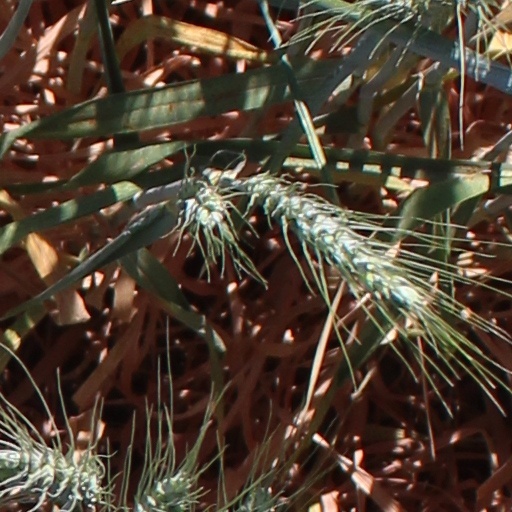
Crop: wheat